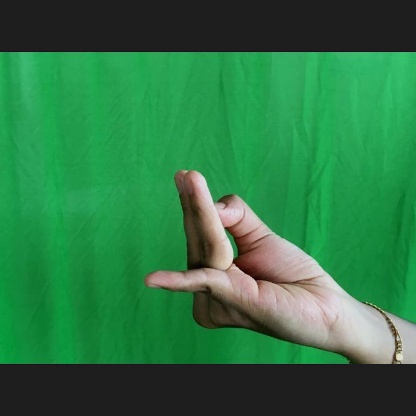
Mudra: Alapadmam